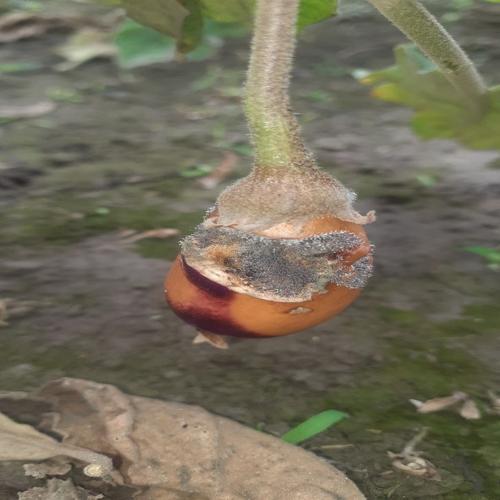
Label: Wet Rot